Hansari

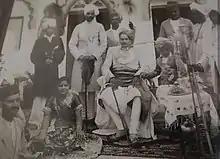
Raja Narayan Singh ji at durbar known as "kacheri"

Uttanga Hanuman Ji Temple is an ancient temple Of Hanuman Ji in Hansari, Uttangha Wale Hanuman ji is regarded as the guardian Of Jagirdars Of Hansari.